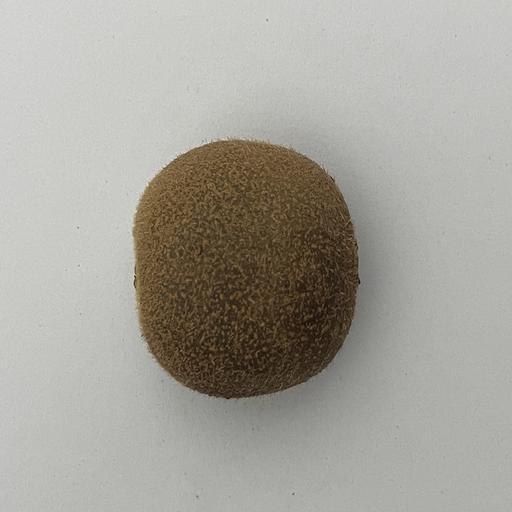
Crop type: Kiwi